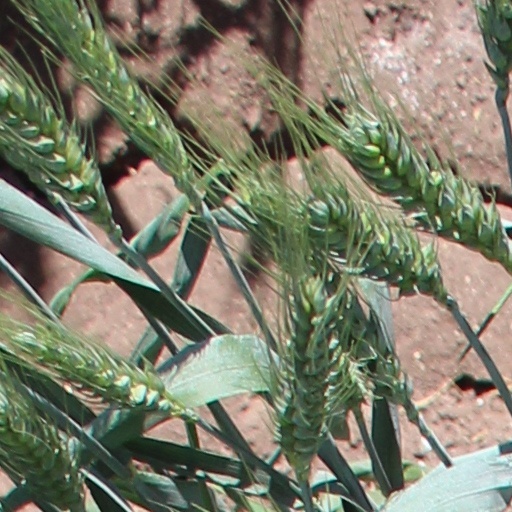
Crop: wheat